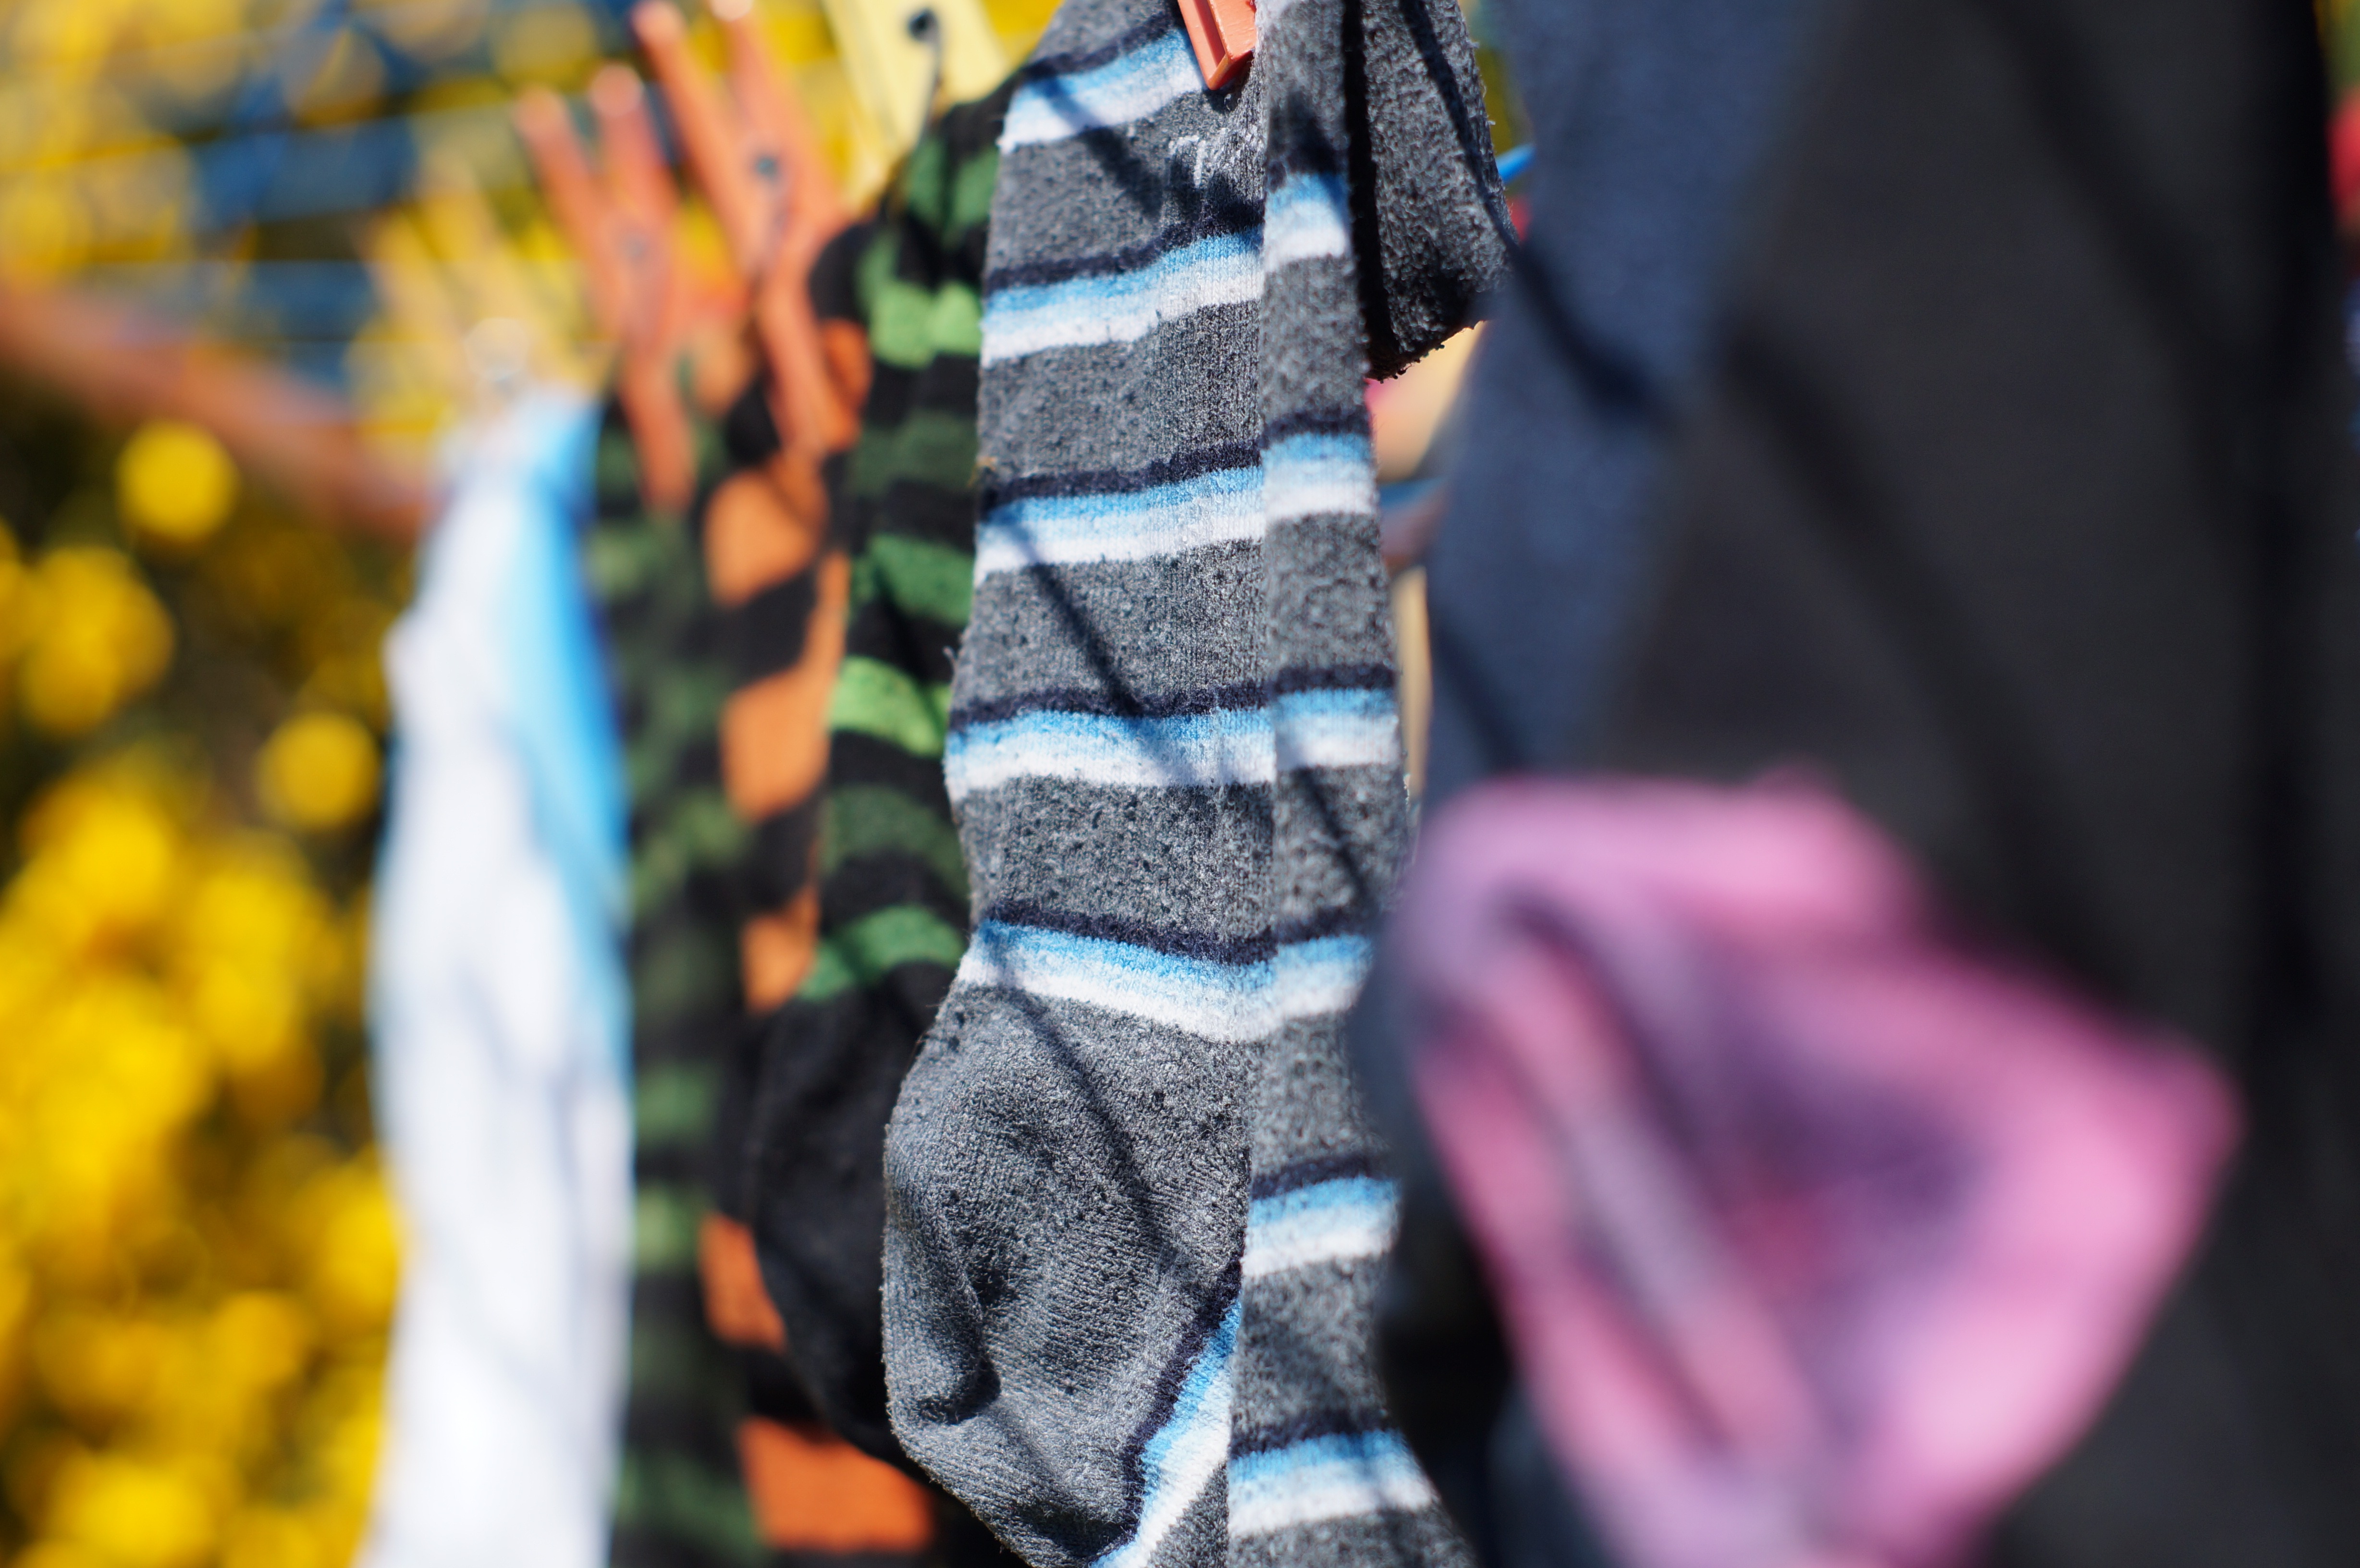
outdoor, dry, pattern, clean, housework, wash, hanging, yellow, outerwear, material, clothesline, clothespin, laundry, drying, textile, footwear, socks, stockings, clothes line, clothespins, clothes pins, clothespeg